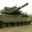
Label: tank